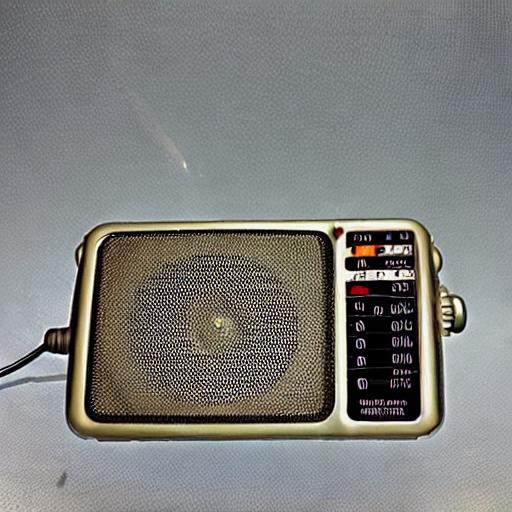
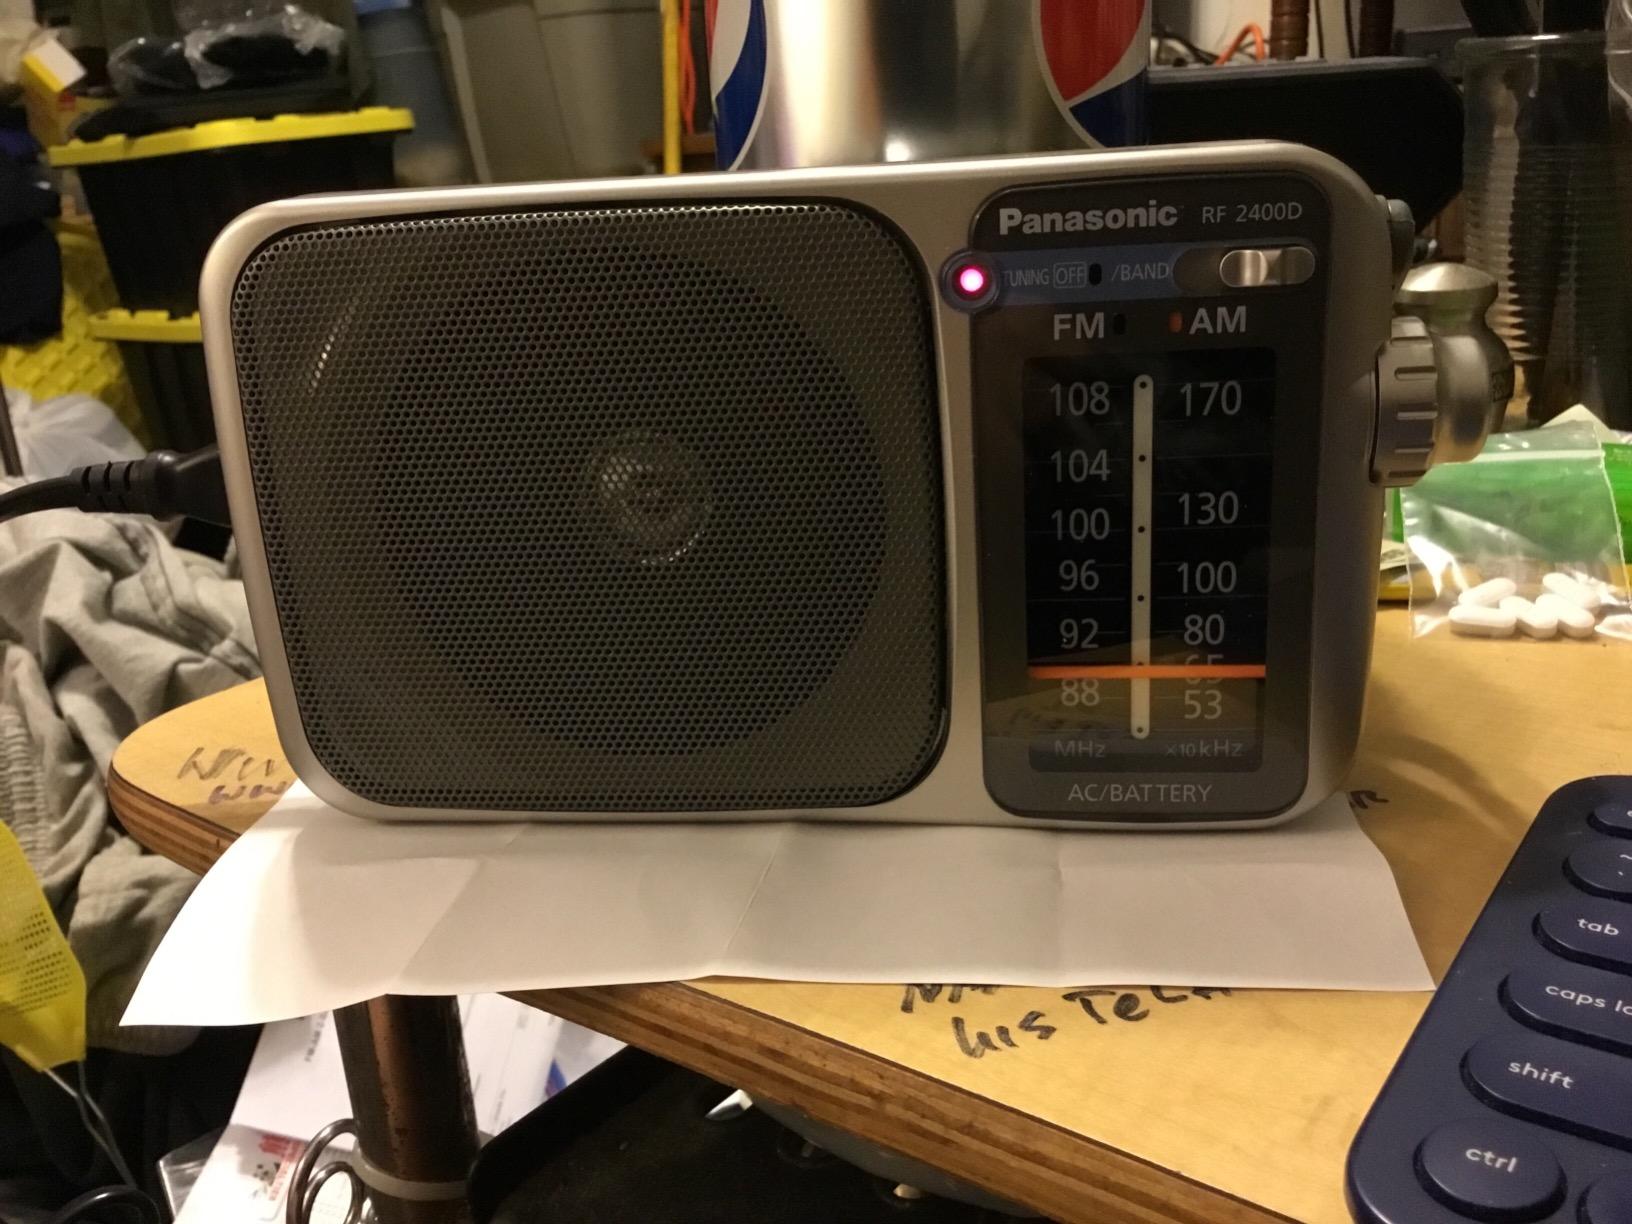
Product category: radio
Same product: no